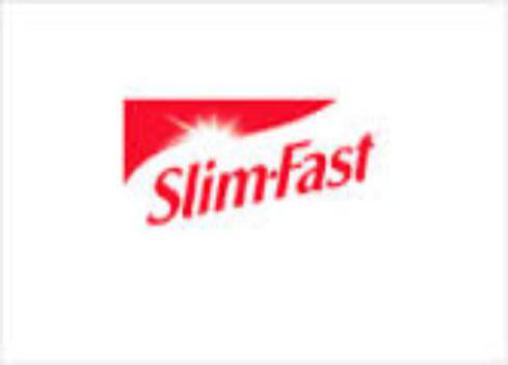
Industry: Food